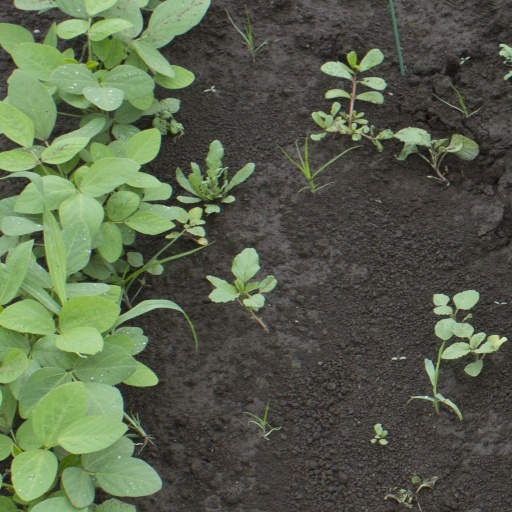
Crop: soybean